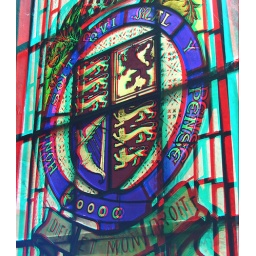
Ightham Mote in Anaglyph 3D stereo red cyan glasses to view